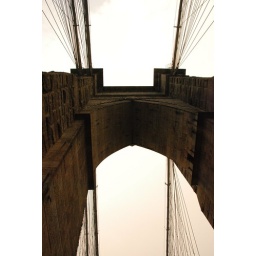
under the tower on the brooklyn bridge